Uqba ibn Nafi

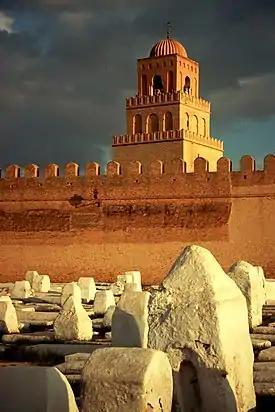
Great Mosque of Kairouan

Edward Gibbon, referring to Uqba ibn Nafi as "Akbah", gives him the title "Conqueror of Africa," beginning his story when he "marched from Damascus at the head of ten thousand of the bravest Arabs; and the genuine force of the Moslems was enlarged by the doubtful aid and conversion of many thousand Barbarians." He then marched into North Africa. Gibbon continues: "It would be difficult, nor is it necessary, to trace the accurate line of the progress of Akbah." On the North African coast, "the well-known titles of Bugia, and Tangier define the more certain limits of the Saracen victories." Gibbon then tells the story of Akbah's conquest of the Roman province of Mauretania Tingitana: